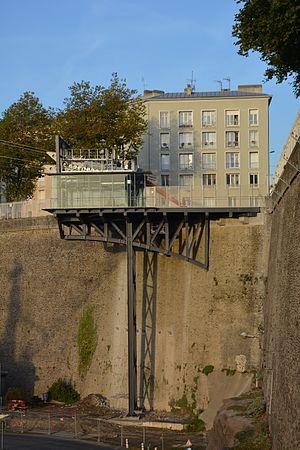
vue de la station Siam du téléphérique en installation au dessus de la Penfeld (Brest, France)
Le téléphérique de Brest ou ligne C du réseau Bibus est un téléphérique urbain établi entre les deux rives de la Penfeld, fleuve côtier qui coule à Brest et qui sépare les quartiers de Siam et des Capucins. Il est le premier ouvrage de ce type construit en France depuis le téléphérique de Grenoble Bastille, mais celui-ci a une fonction plus touristique que de transport en commun. Chacune des deux cabines peut transporter jusqu'à 60 personnes, soit une capacité de 1 200 passagers par heure, à une vitesse de 3,9 m/s et maximale de 7,5 m/s. Inauguré le 19 novembre 2016, il a ensuite été sujet à divers problèmes techniques, qui ont imposé son arrêt à plusieurs reprises.